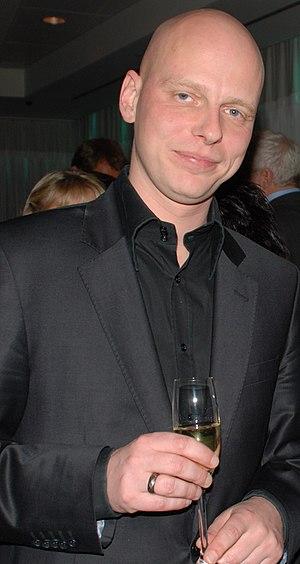
Ragnar Bragason, né à Reykjavík le 15 septembre 1971, est un réalisateur, scénariste et producteur de cinéma islandais.